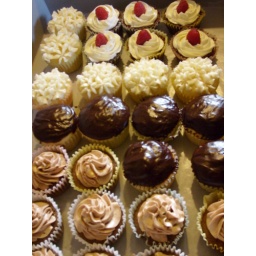
White cake with white frosting, gluten free chocolate with marshmallow swirl and a raspberry, white cake dipped in chocolate ganache, vegan chai latte